Gujarati Americans

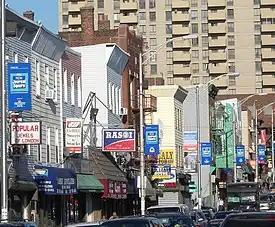
Gujaratis have achieved a high demographic profile in many urban districts worldwide, notably in India Square, or "Little Gujarat", in Bombay, Jersey City, New Jersey, in the New York City Metropolitan Area, United States, as large-scale immigration from India continues into New York, with the largest metropolitan Gujarati population outside of India.

The highest concentration of the Gujarati American population by a significant margin, with over 100,000 Gujarati individuals, is in the New York City Metropolitan Area, notably in the growing Gujarati diasporic center of India Square, or "Little Gujarat", in Jersey City, New Jersey, and Edison in Middlesex County in Central New Jersey. Significant immigration from India to the United States started after the landmark Immigration and Nationality Act of 1965, Early immigrants after 1965 were highly educated professionals. Since US immigration laws allow sponsoring immigration of parents, children and particularly siblings on the basis of family reunion, the numbers rapidly swelled in a phenomenon known as "chain migration". Faith plays a big role in the rapidly growing Gujarati community in North Texas, which has three large Hindu temples. Census numbers showed that from 2000 to 2010, the population more than doubled, going from 49,181 to 106,964 for Collin, Dallas, Denton, Rockwall and Tarrant counties. Richardson has a long-established Gujarati population, and it was there that a group of businessmen founded the India Association of North Texas (1962). Changes in recent years have been more drastic.